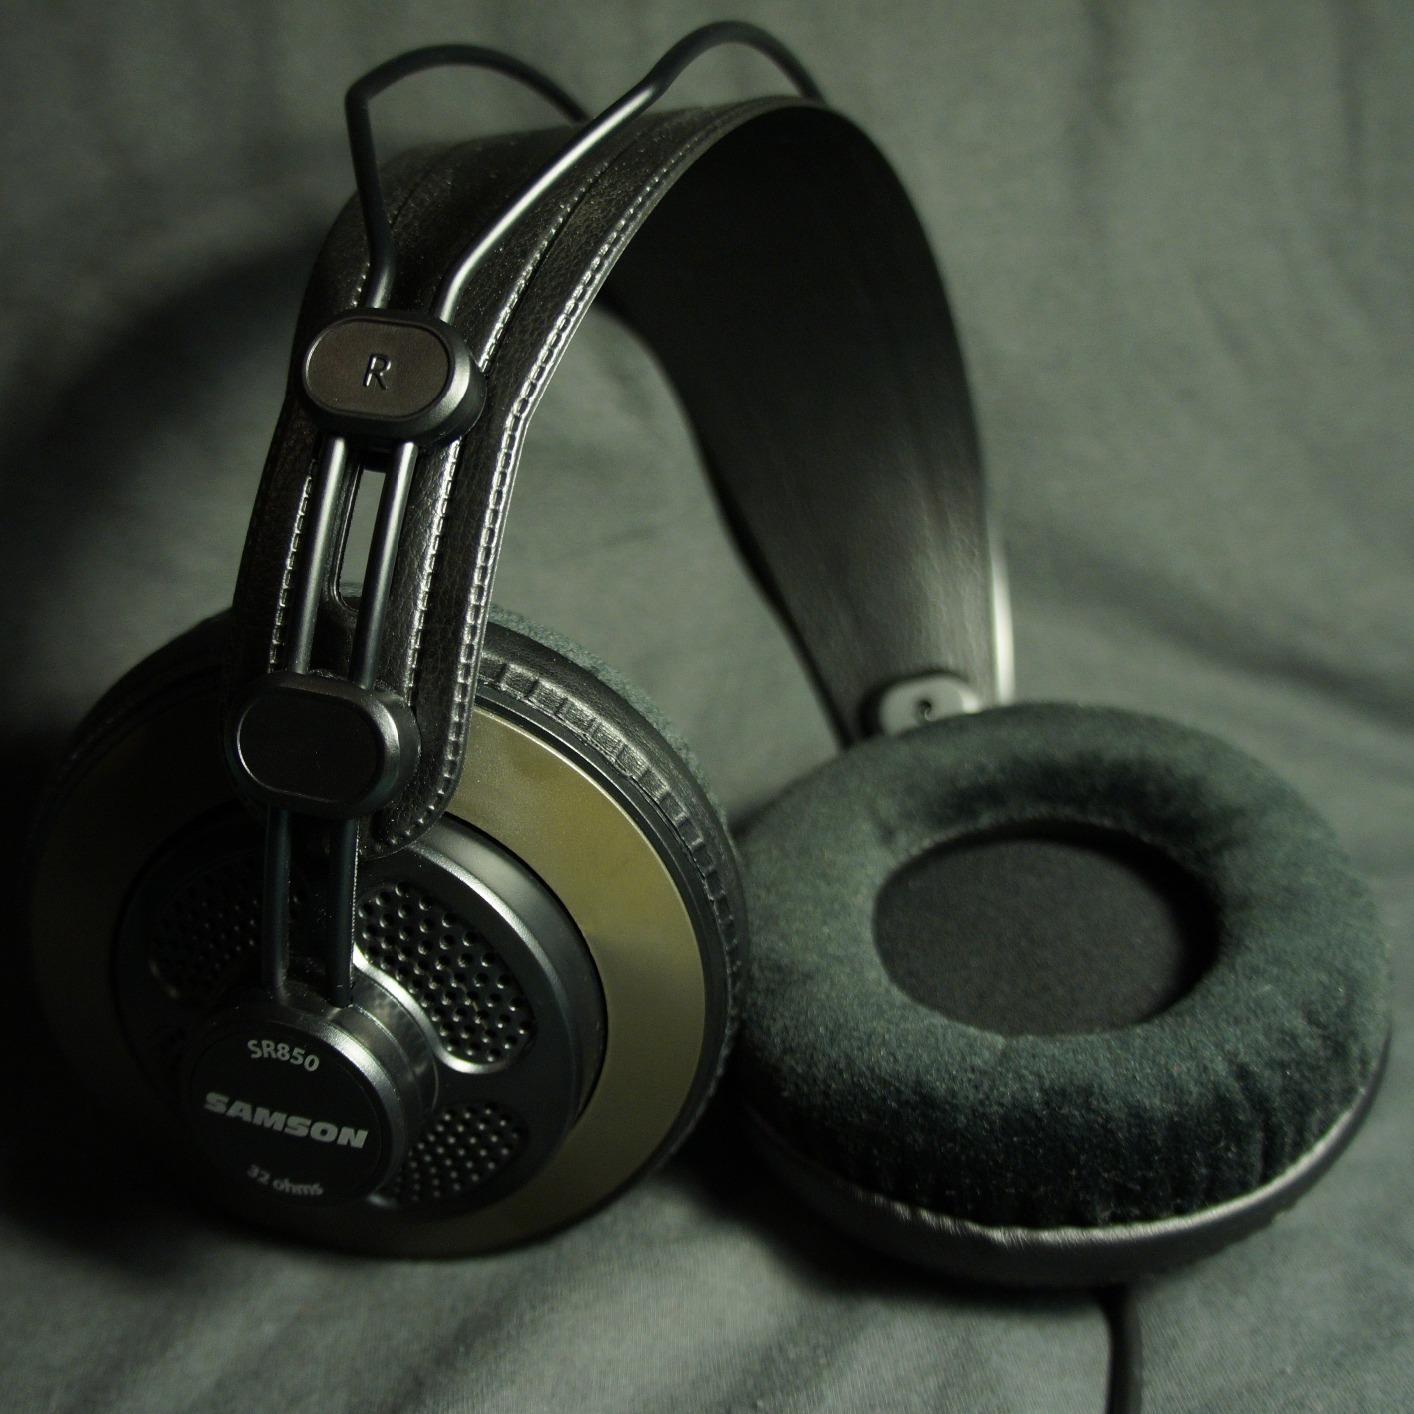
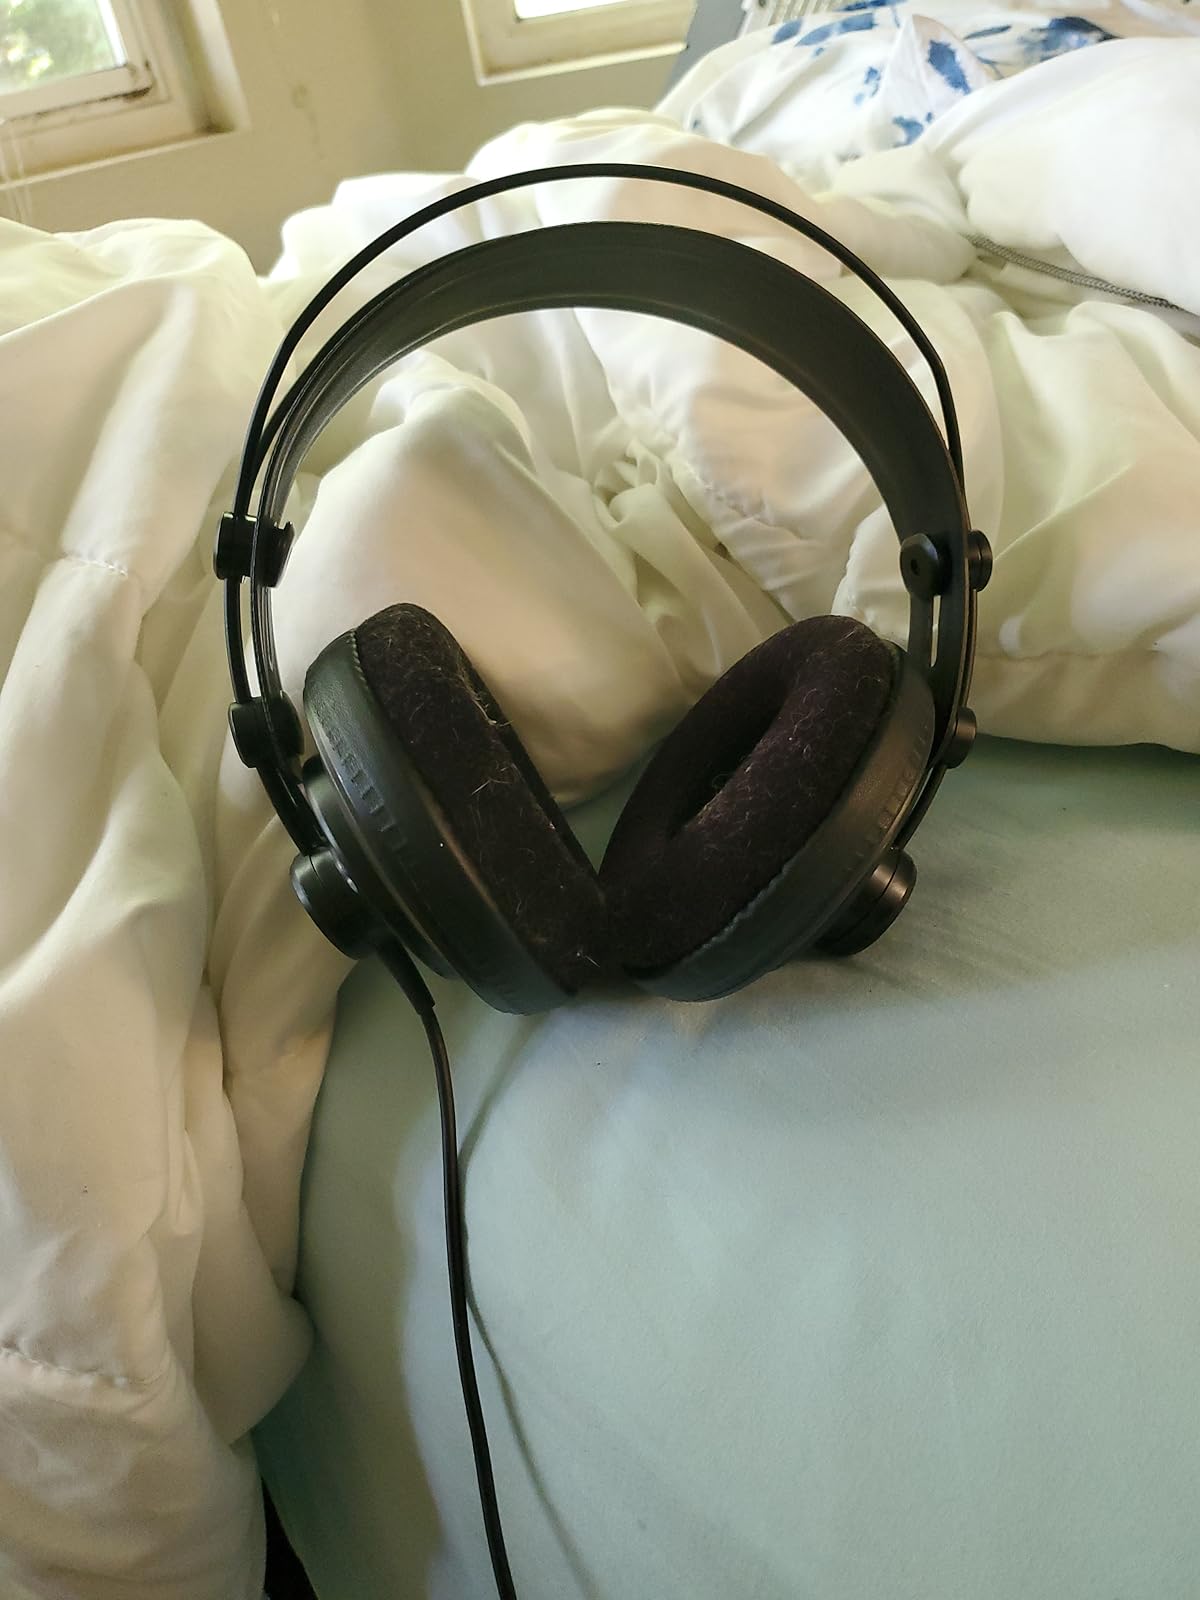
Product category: headphones
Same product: yes